Tyler Coffey

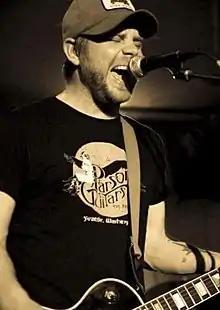
Coffey singing in "With Friends Like These" 2012

Tyler Coffey (born January 24, 1976) is a musician and record producer based in Seattle, Washington, and Los Angeles, California. He is known for playing guitar in "With Friends Like These" who signed to Sound vs. Silence Records in 2009. Their debut, Dead and Gone, was mixed by Barrett Jones (Foo Fighters, Nirvana, Pearl Jam). Soon after the release of the record, the band took a hiatus to pursue other things. Coffey is also a part-time player and contributor to Brad, featuring Shawn Smith and Stone Gossard.